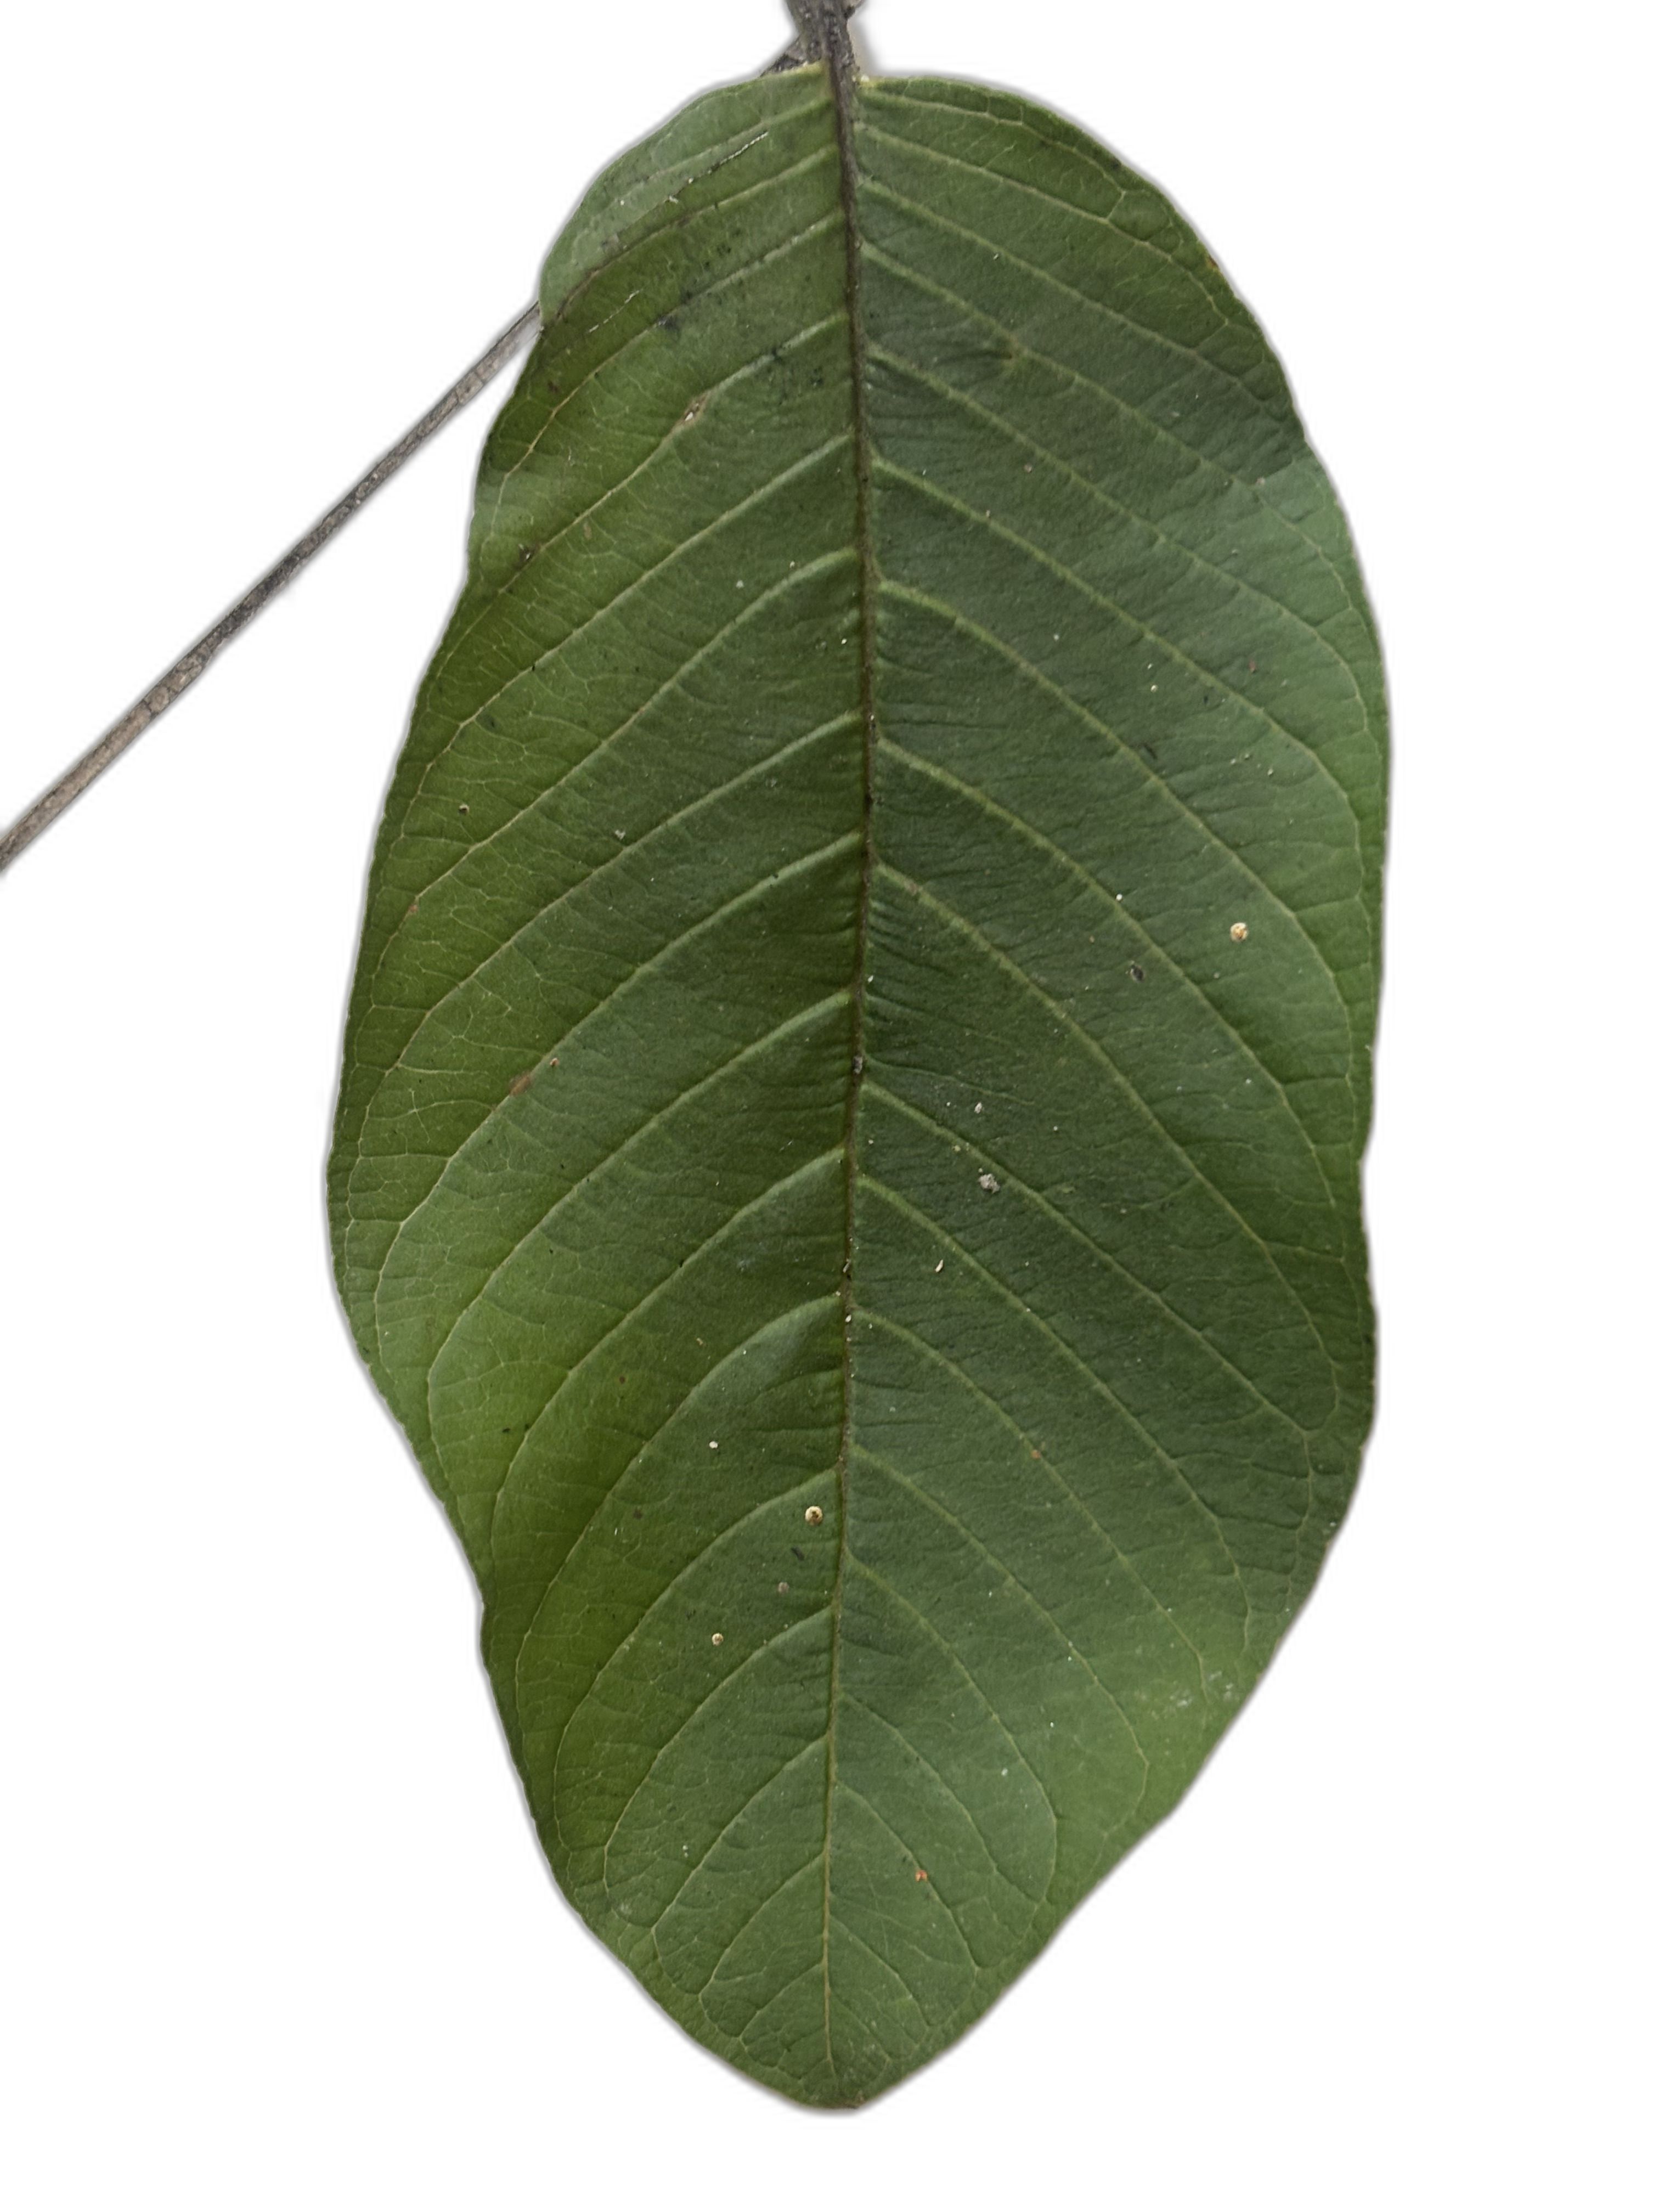
Plant part: leaf
Disease: Healthy